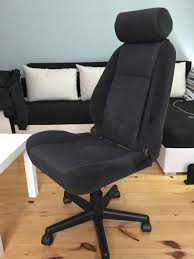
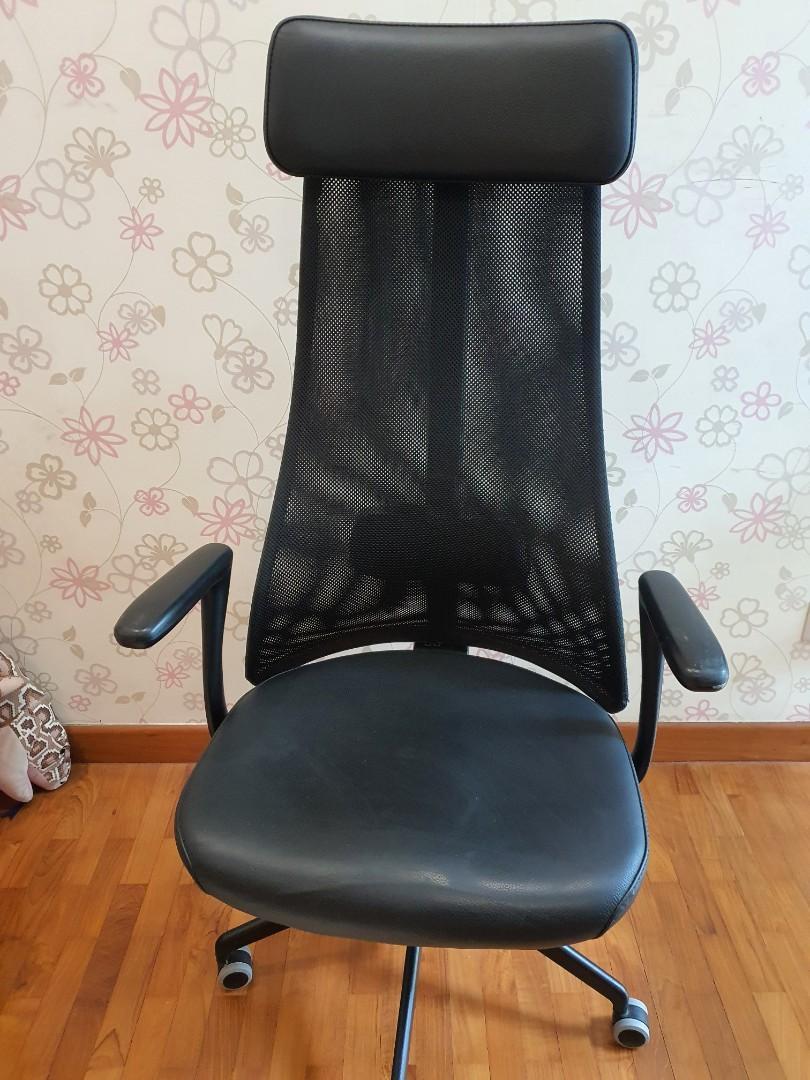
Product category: items_chair
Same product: no